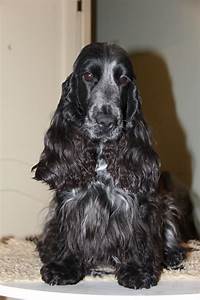
Label: cane